Gmina Pawonków

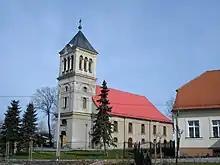

Gmina Pawonków contains the villages and settlements of Draliny, Gwoździany, Kośmidry, Koszwice, Łagiewniki Małe, Łagiewniki Wielkie, Lipie Śląskie, Lisowice, Pawonków, Skrzydłowice and Solarnia.